Door Tree

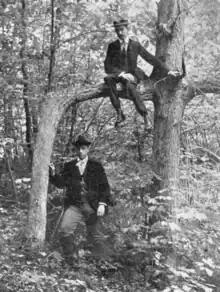
Photographer H.B. Welch (left) and J. Walter Bassett pose with Door Tree 1898

The tree was located on the grounds of the Regional Water Authority (RWA) and was estimated to be 175 to 200 years old when it was chainsawed down. It was not known what caused the tree to grow into the form and shape of an arch. The RWA thinks there may have been an acorn which sprouted on top of a hemlock tree or a log. The tree's unusual shape attracted interest, and it appeared on the TV show "Ripley's Believe it or Not". The tree was a local landmark and it was also featured on a full page of Rachel Hartley's 1943 book "The History of Hamden, Connecticut, 1786–1936".